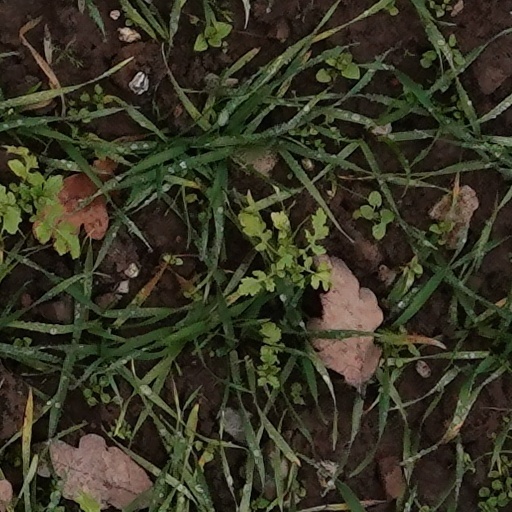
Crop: wheat